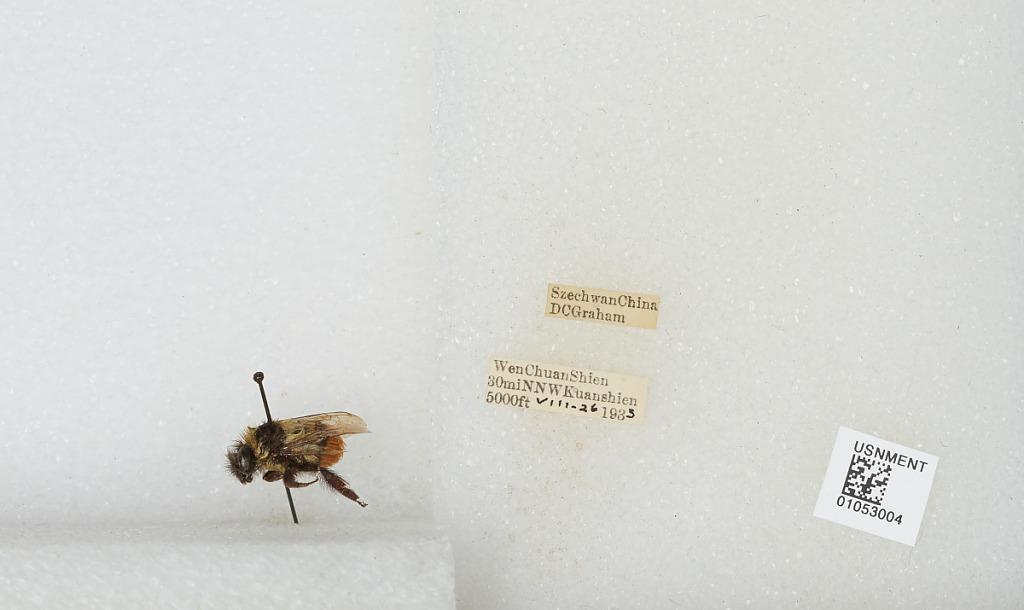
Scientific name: Bombus sp.
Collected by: D. Graham
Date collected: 1933-8-26
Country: China
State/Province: Sichuan
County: Wenchuan Xian
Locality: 30 mi NNW Kuanshien